Question: Please indicate a possible affordance area of the bench that can be used for sitting on
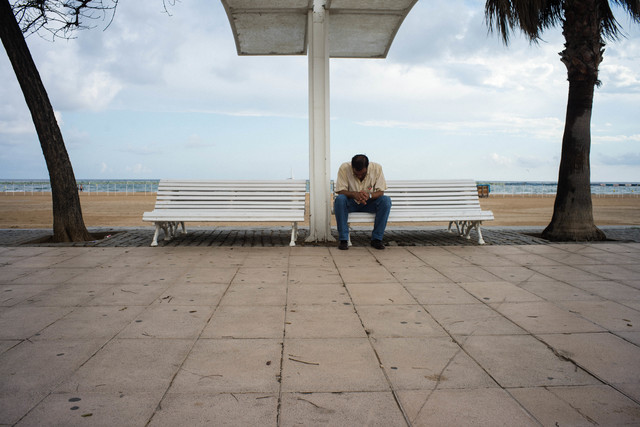
Answer: [146.5, 203, 485.5, 219]